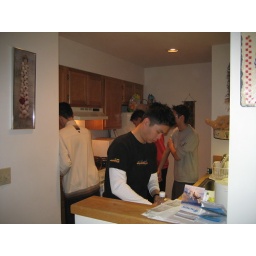
boys in the kitchen making dinner